Tharbis

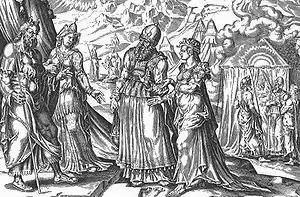
Miriam and Aaron complain against Moses, engraving from 1908

Some have suggested that this story is an invention, arising from the "enigmatic" verse in Numbers 12:1 that states "Miriam and Aaron spoke against Moses because of the Cushite woman whom he had married". Miriam is punished for her rebuke of her brother by being afflicted with leprosy. Moses is depicted with an African wife in a 17th-century painting by Jacob Jordaens.